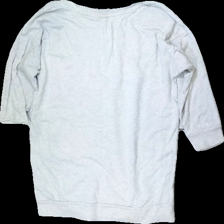
View: back
Type: Sweater
Category: Ladies
Brand: H&M
Colors: White
Material: 100% cotton
Cut: Regular, C-collar
Size: 36
Season: All
Stains: Minor
Damage: stained
Damage location: bottom center
Damage 2: pilling all over
Price range: <50
Recommended usage: Export
Comment: washed out, pilling, dirty, covered in hairs